Ippolita Maria Sforza

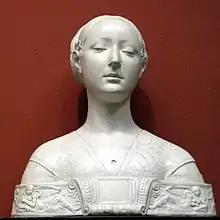
Francesco Laurana, bust of a princess of the House of Naples traditionally identified with Ippolita Maria Sforza

Ippolita Maria Sforza (Jesi, 18 April 1445 – Naples, 19 August 1488) was an Italian noblewoman, a member of the Sforza family which ruled the Duchy of Milan from 1450 until 1535. She was the first wife of the Duke of Calabria, who later reigned as King Alfonso II of Naples. Ippolita was described as very intelligent and cultured.